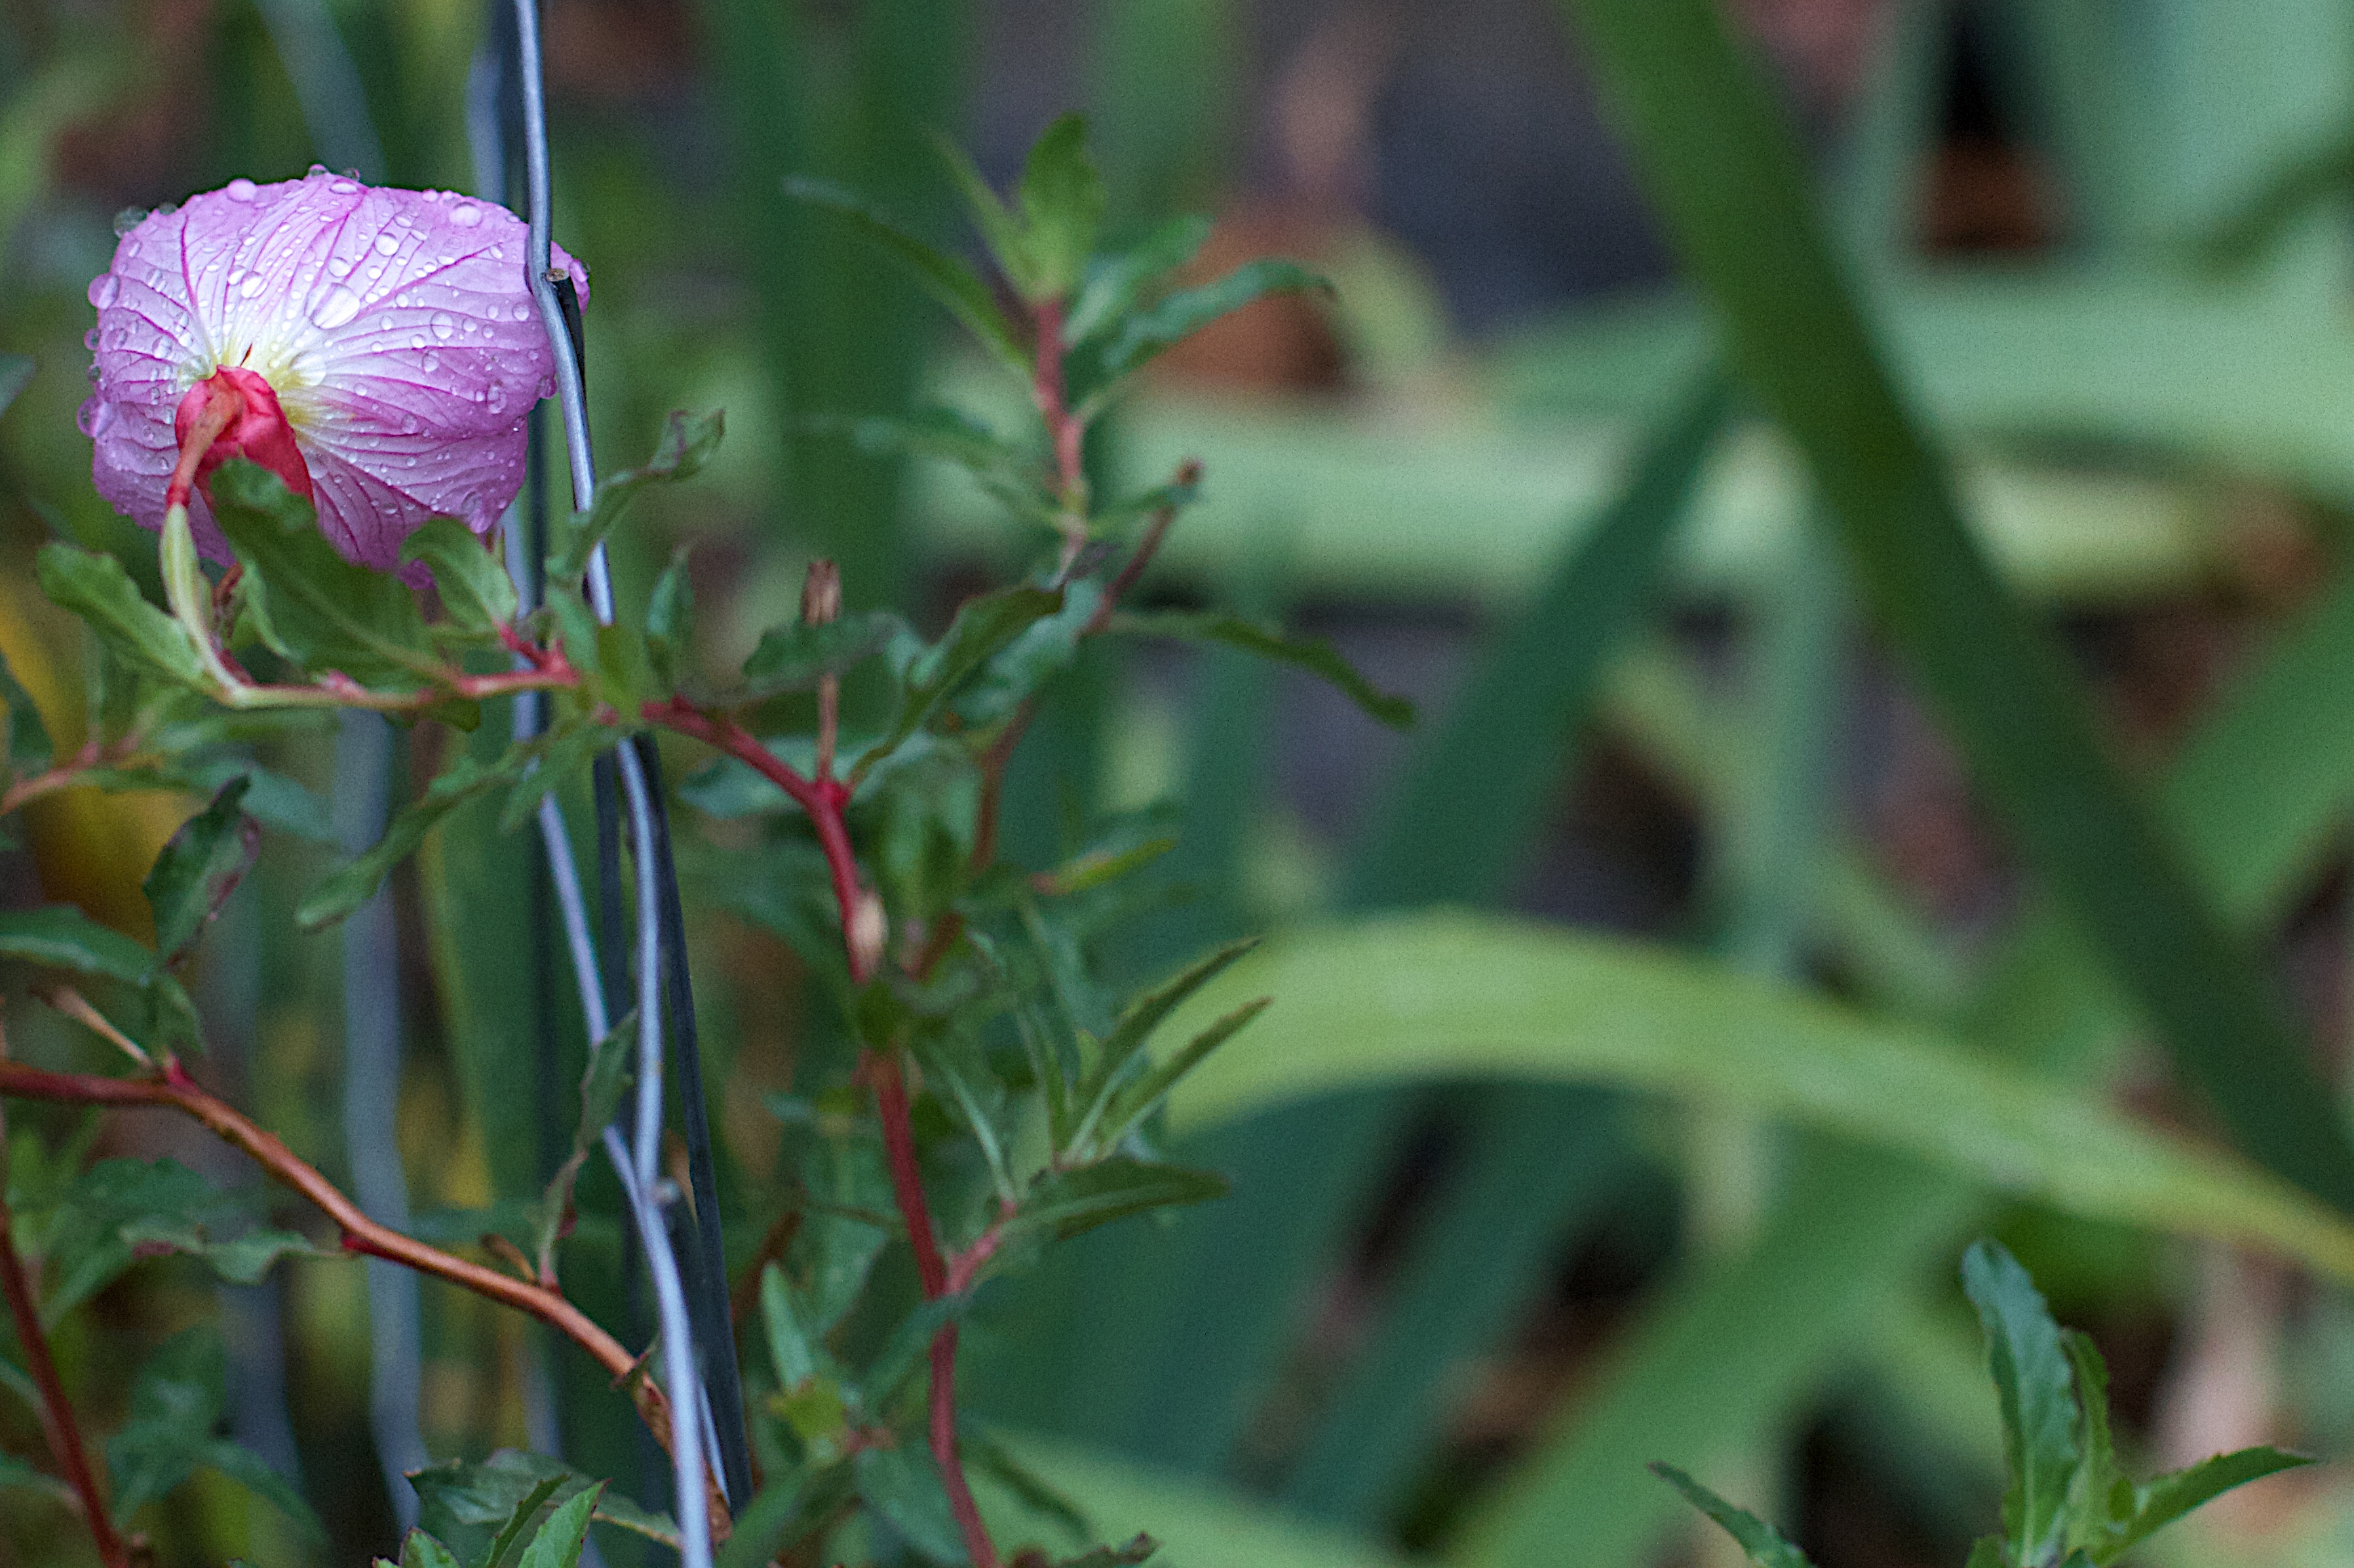
grass, fence, plant, leaf, flower, green, botany, flora, wildflower, shrub, macro photography, flowering plant, plant stem, land plant